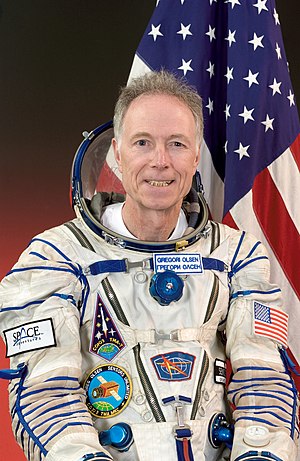
Gregory Olsen
Gregory Olsen er direktør for Sensors Unlimited, der udvikler infrarøde kameraer. Han var den tredje rumturist, der fløj til Den Internationale Rumstation. Under sit ophold udførte han eksperimenter med sit firmas instrumenter. Han betalte i omegnen af 130 millioner kr. for turen. Rejsen varede fra den 1. oktober til den 11. oktober 2005.